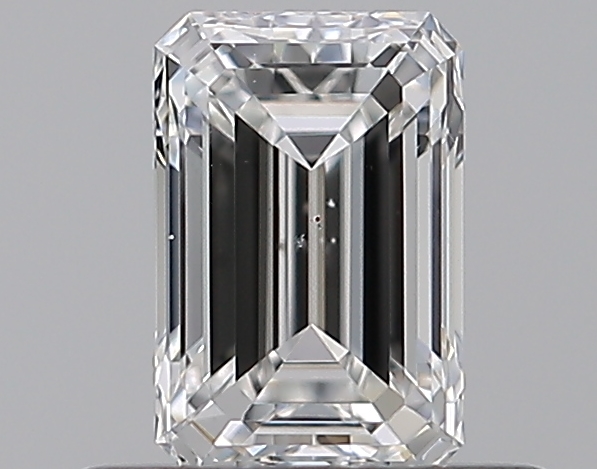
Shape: emerald
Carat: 0.5
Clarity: VS2
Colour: F
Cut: EX
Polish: VG
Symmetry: EX
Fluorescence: N
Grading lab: GIA
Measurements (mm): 5.56 x 3.68 x 2.5